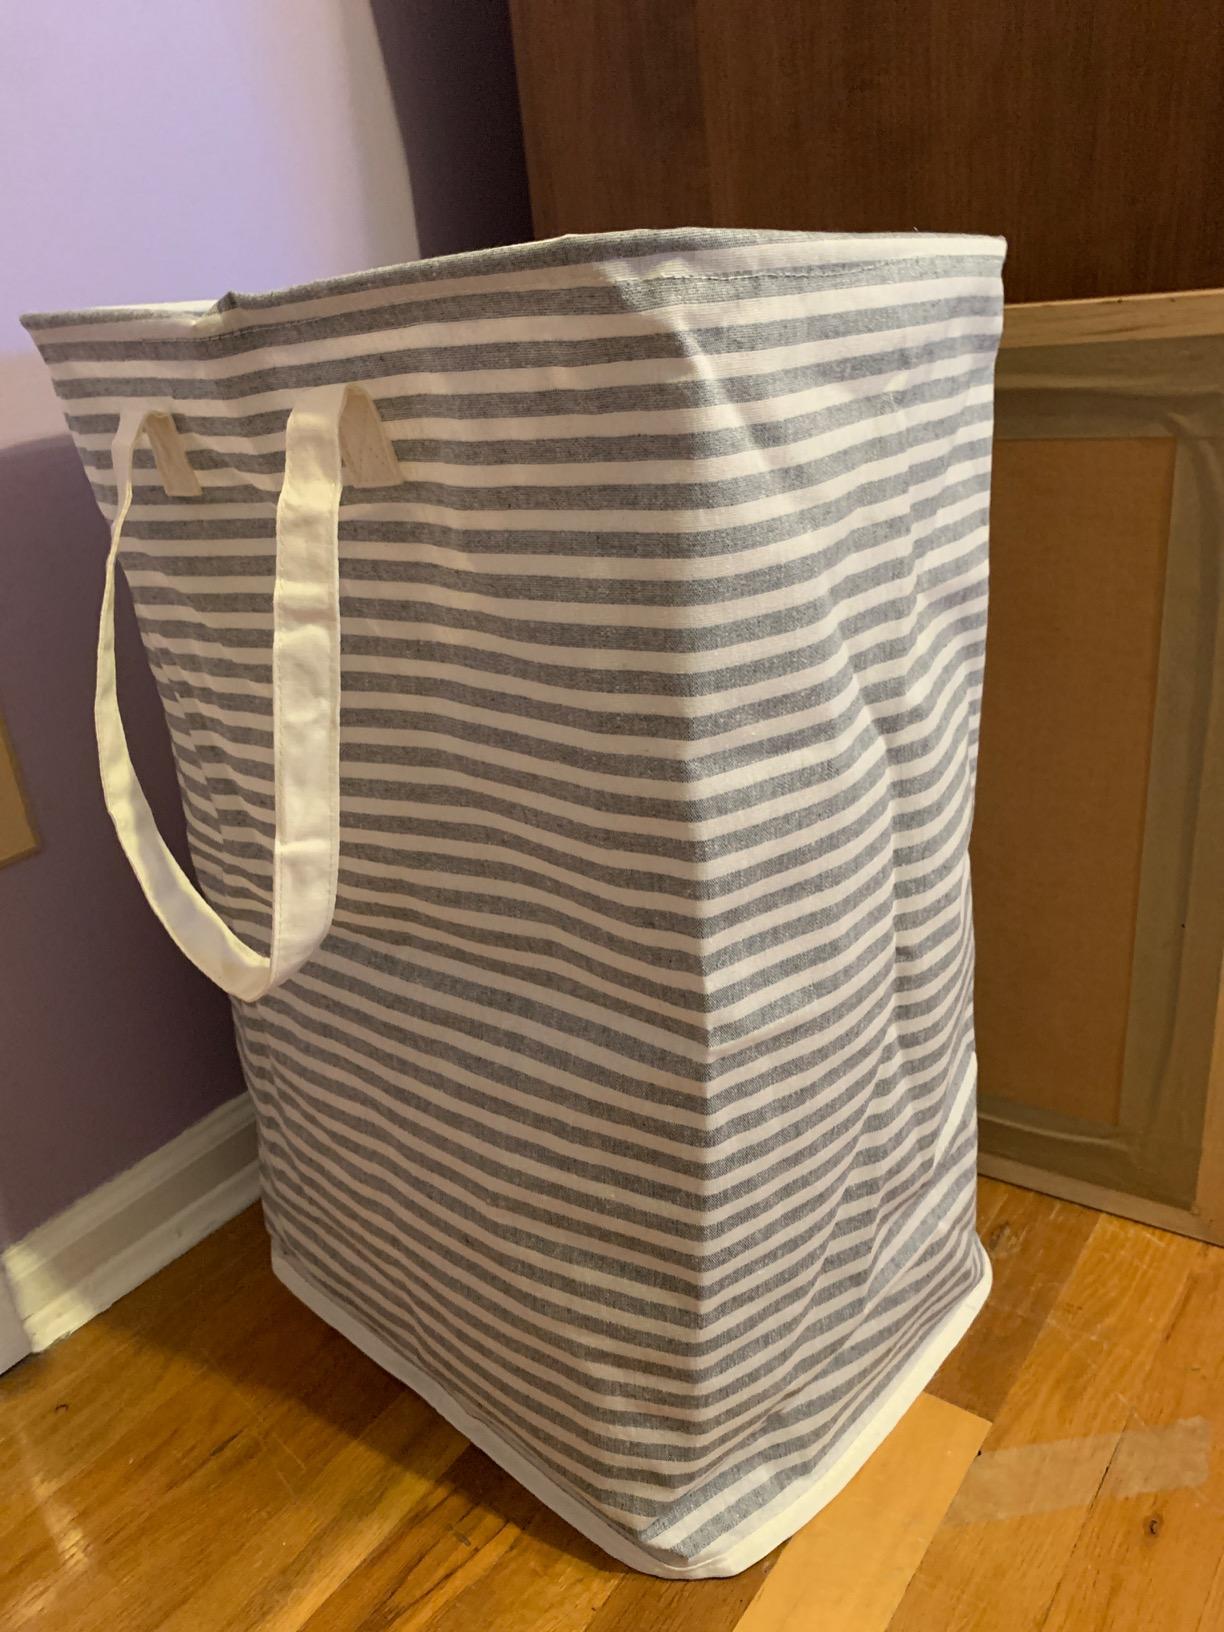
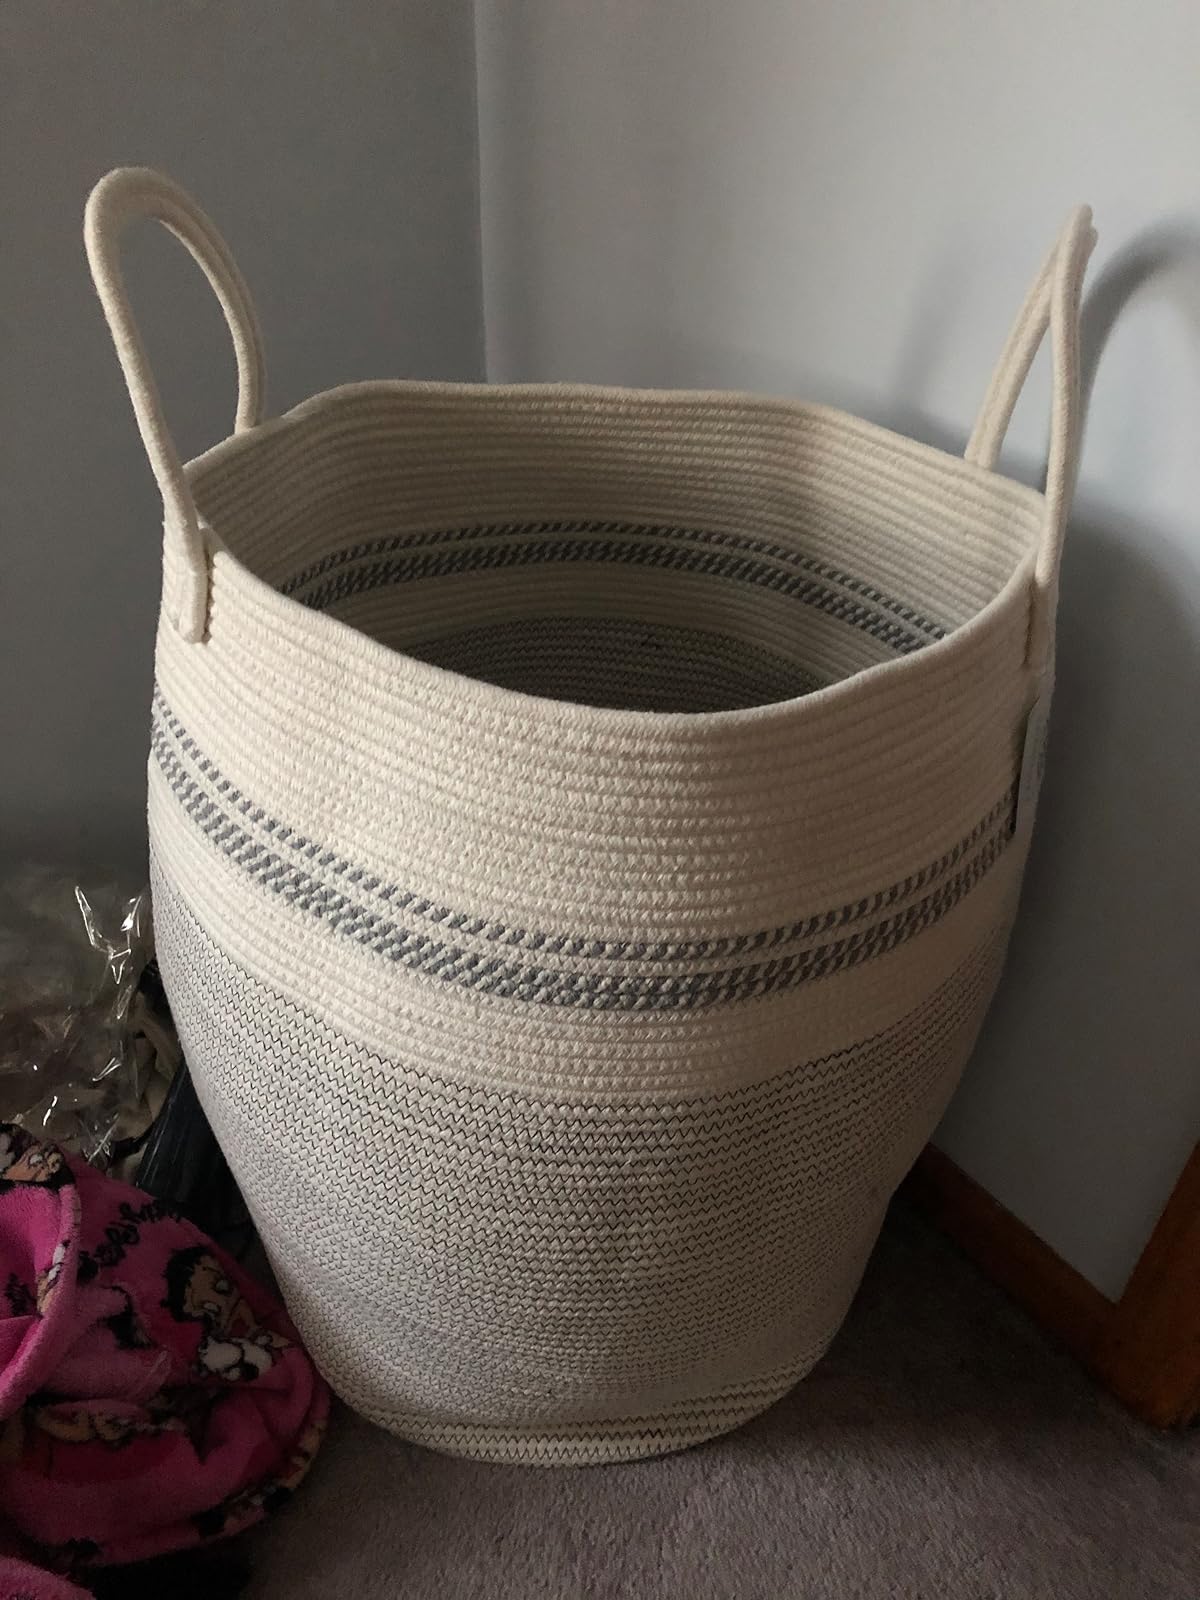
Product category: items_hamper
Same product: no